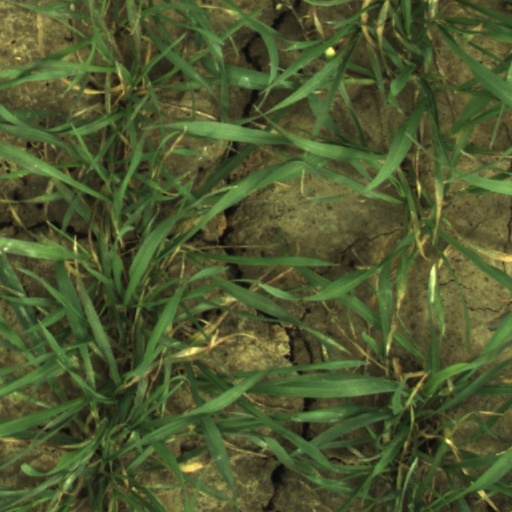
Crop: wheat